Angelos Vlachopoulos

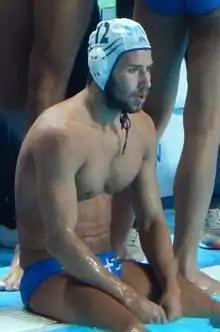
Vlachopoulos at the 2015 World Championships

Angelos Vlachopoulos (born 28 September 1991) is a Greek water polo player. He won a bronze medal at the 2015 World Championships and competed at the 2016 Summer Olympics. He plays for Serbian club VK Novi Beograd.